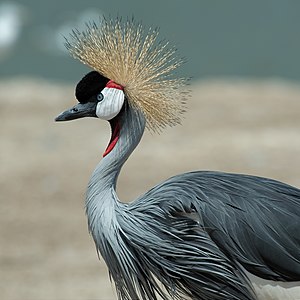
Traner
Traner er en fuglefamilie i tranefugle-ordenen, som kan kendes ved dens nøgne isse og lange svingfjer.